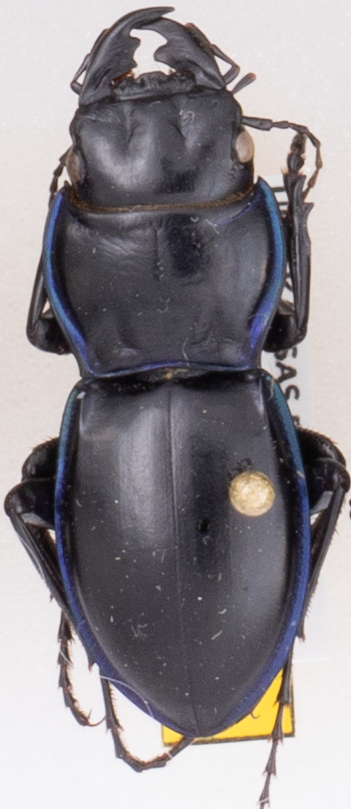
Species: Pasimachus elongatus
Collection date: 2021-06-21
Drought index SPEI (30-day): -1.322
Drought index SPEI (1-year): -0.048
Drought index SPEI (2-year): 0.594